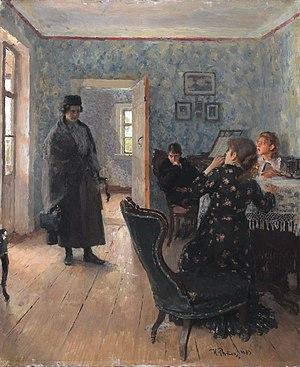
Visiteur inattendu est une toile du peintre russe Ilia Répine, peinte entre 1884 et 1888. Elle fait partie des collections de la Galerie Tretiakov.